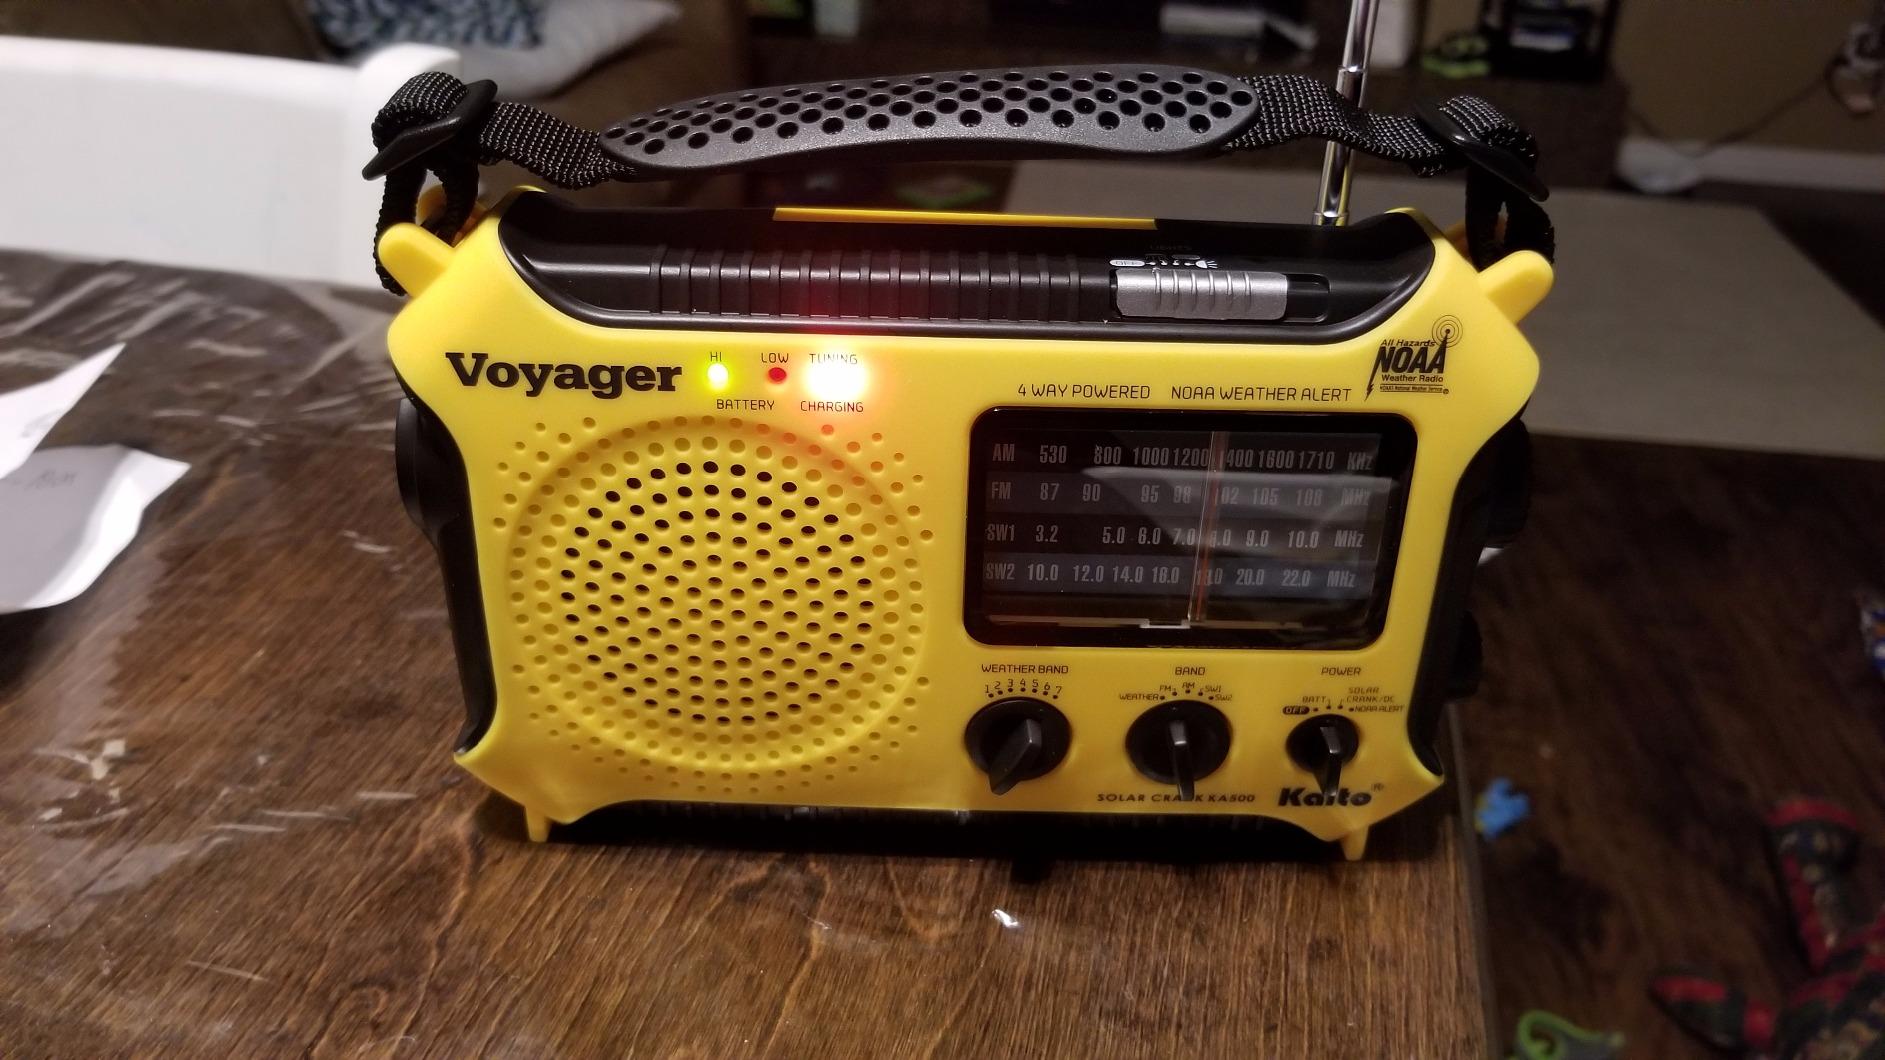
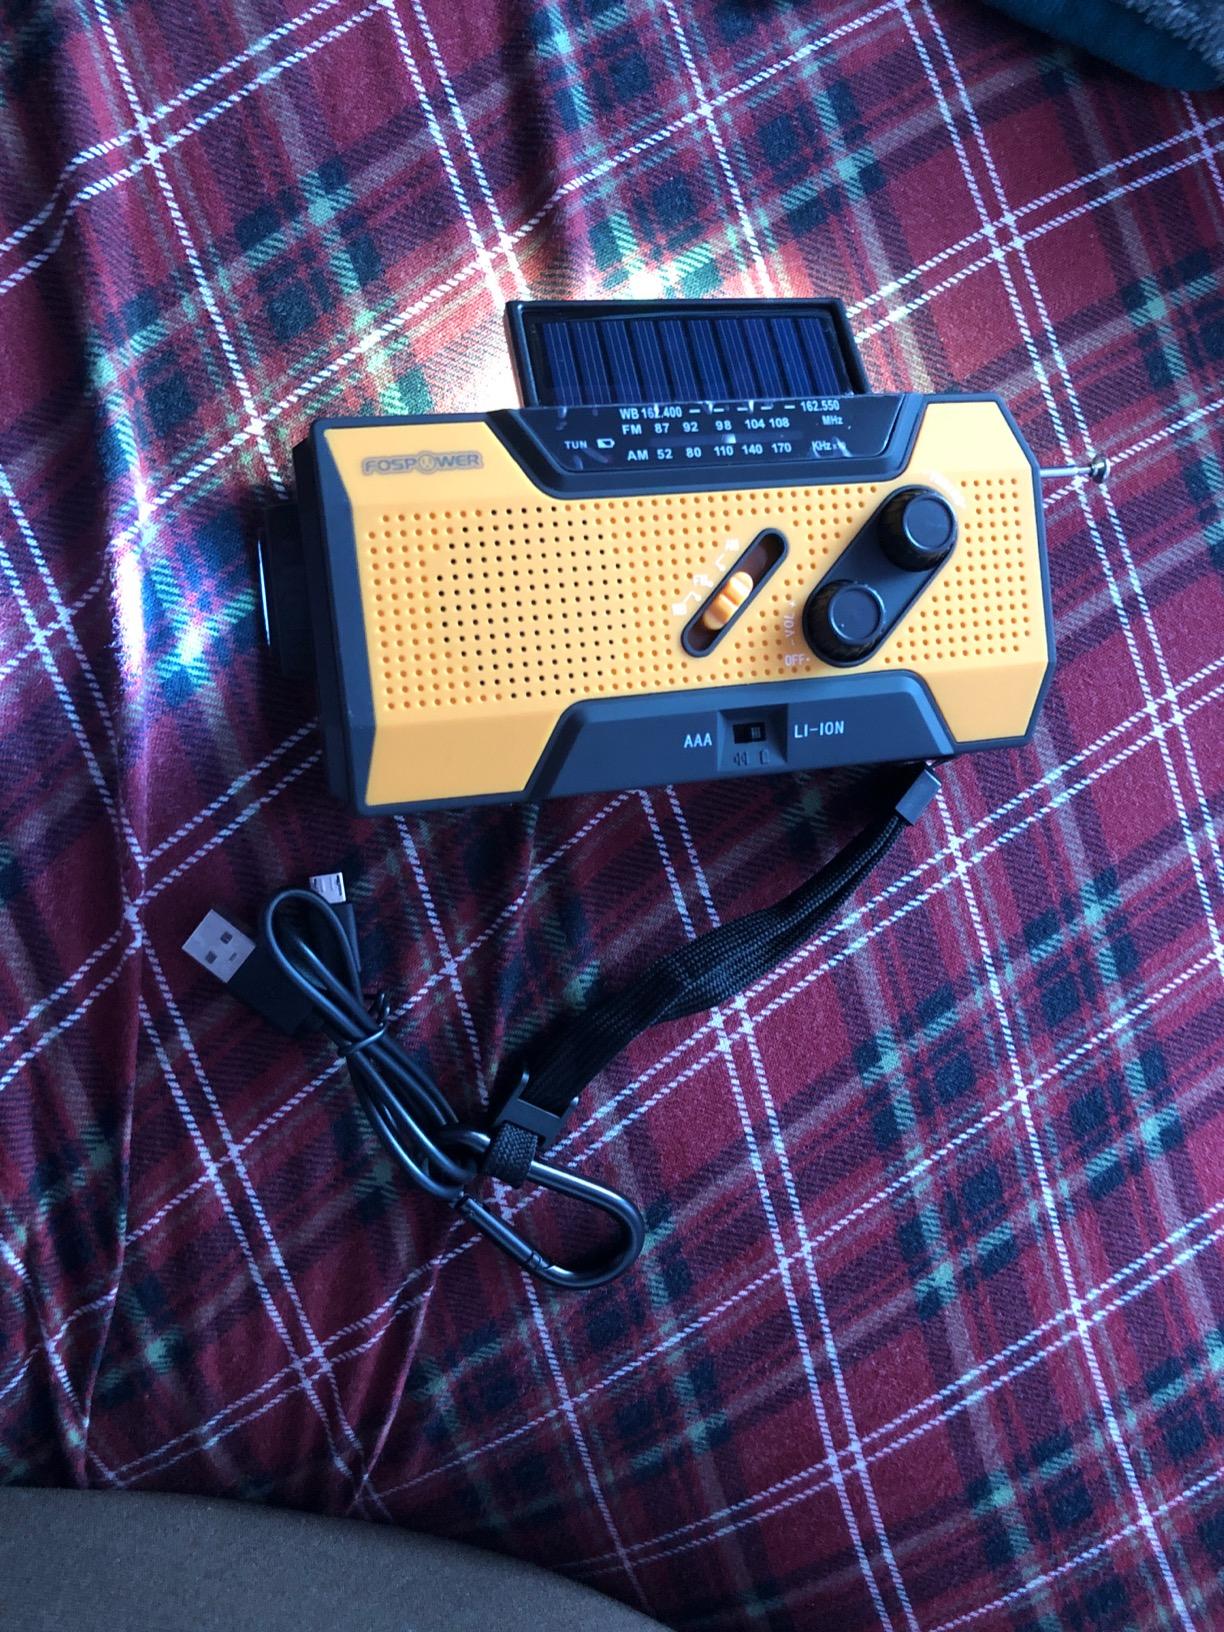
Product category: radio
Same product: no